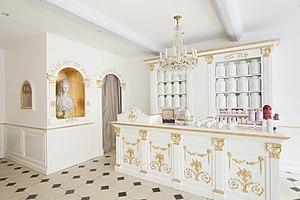
Boutique Nina's Paris, 29 rue Danielle-Casanova, 75001 Paris, France.
La consommation de thé en France remonte au XVIIᵉ siècle et s'y est depuis lentement développée. Le marché y est très fragmenté, avec des marques de thé haut de gamme qui construisent une image de « thé à la française » s'exportant facilement, et des classes populaires plutôt consommatrices de thé en sachet britannique.